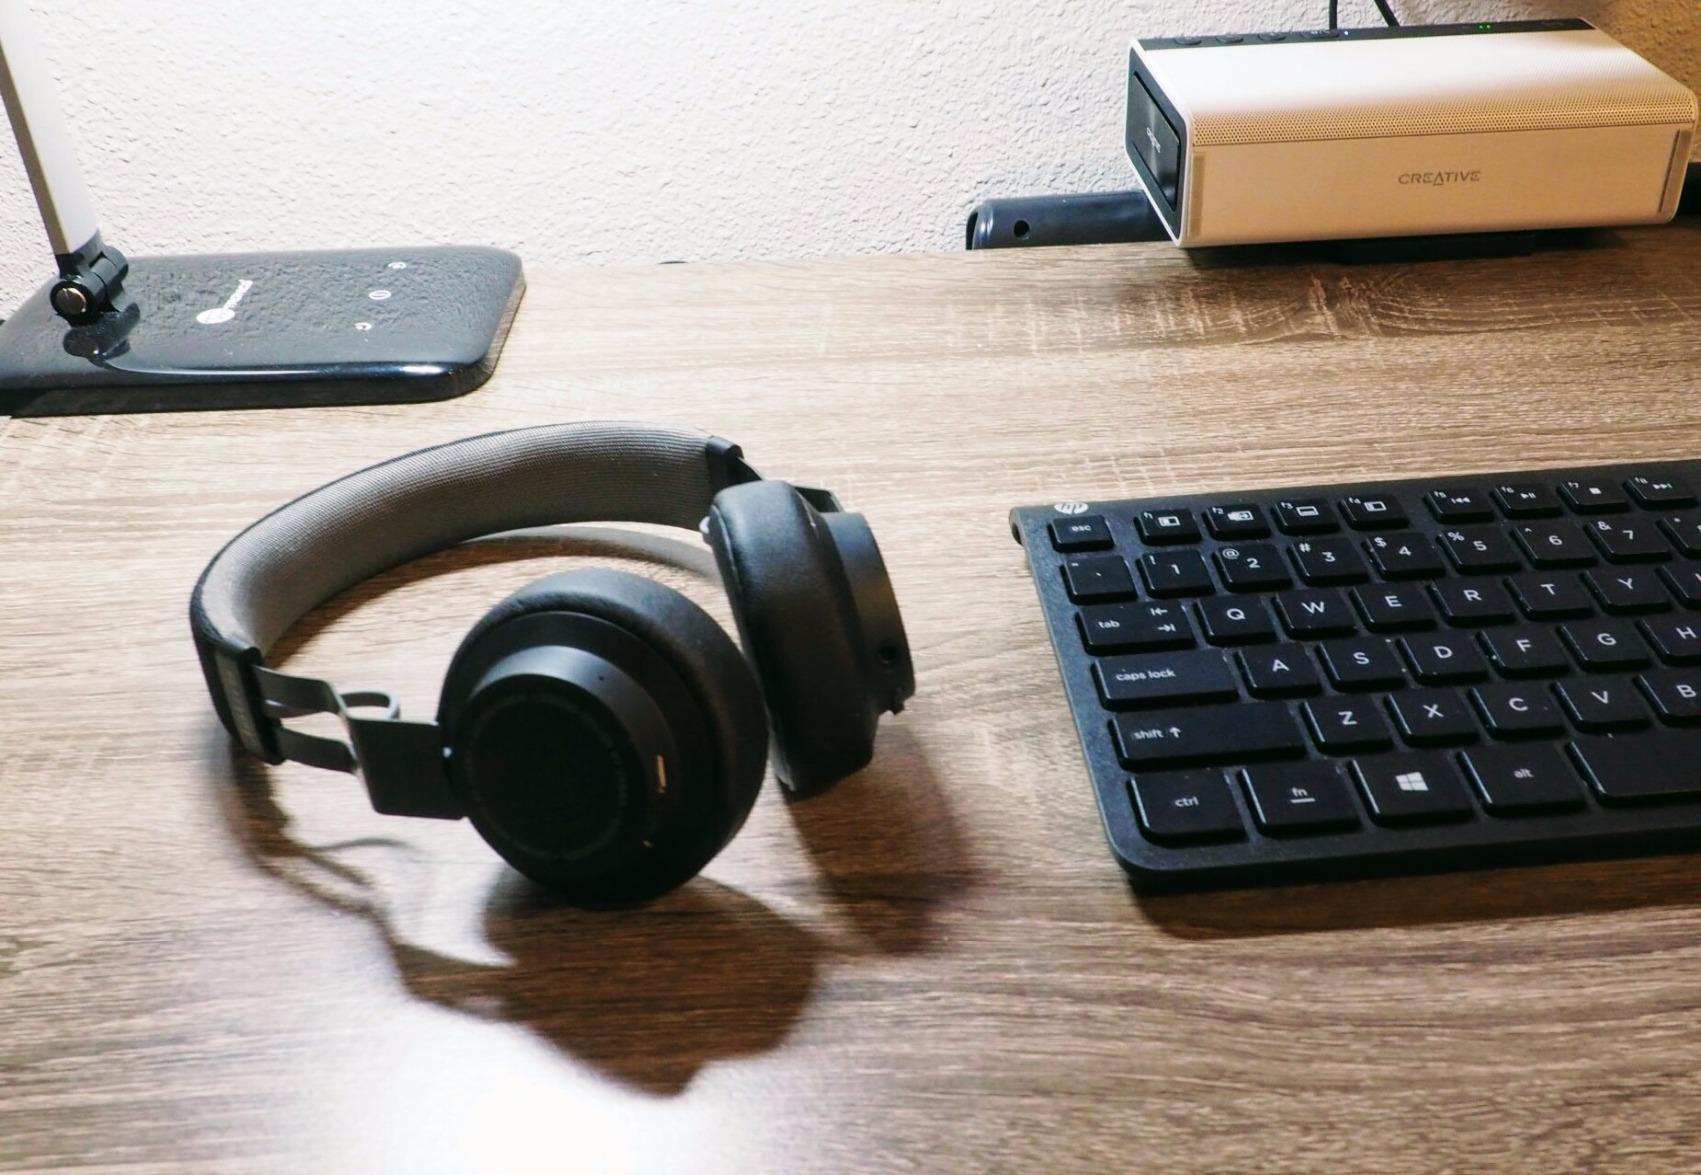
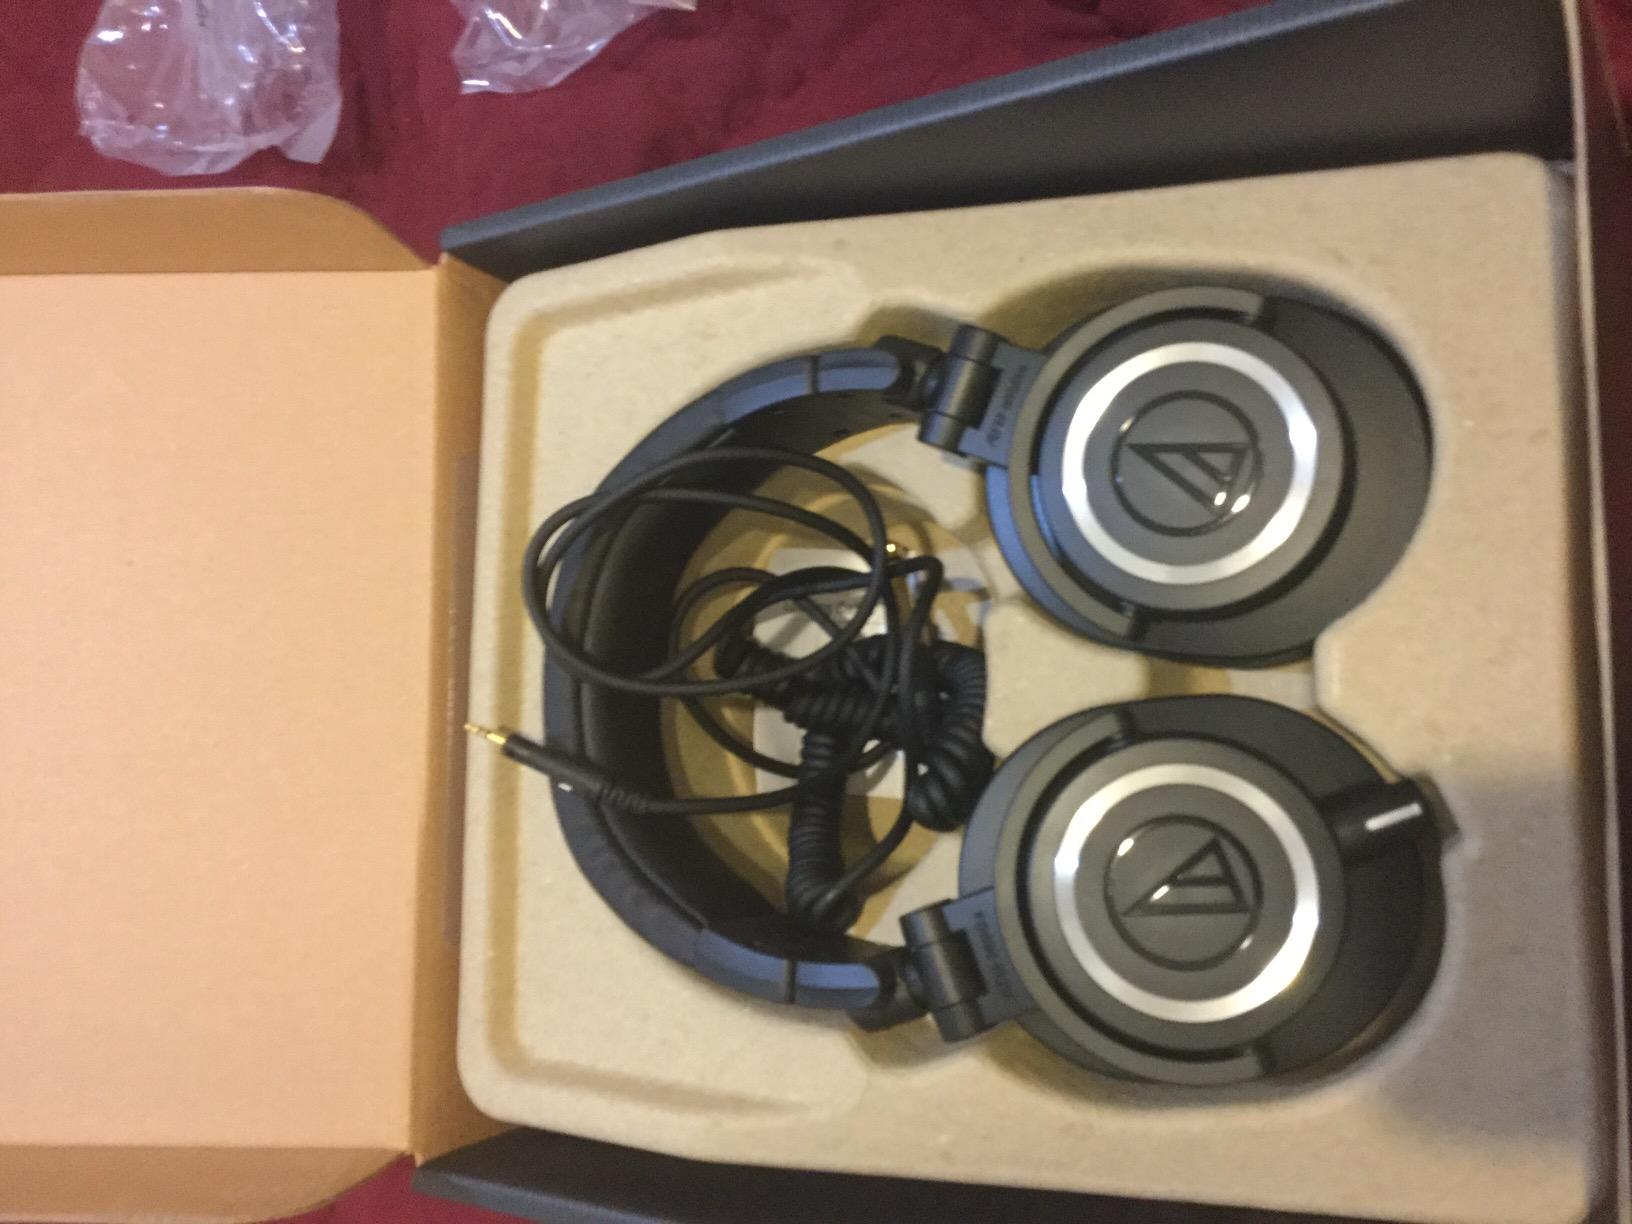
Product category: headphones
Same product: no